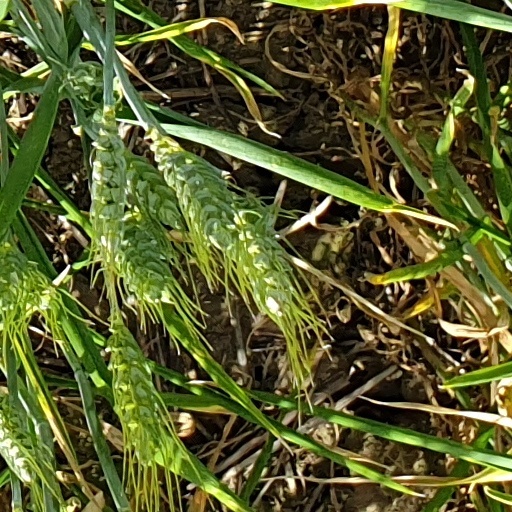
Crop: wheat